Alex Paxton-Beesley

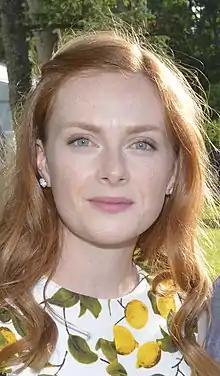
Paxton-Beesley at the Canadian Film Centre Annual Garden Party in 2016

Alex Paxton-Beesley (born September 24, 1986) is a Canadian actress. She is noted for her acting roles in several TV series, including "Copper", "The Strain", "Wynonna Earp", "Cardinal" and "Pure".